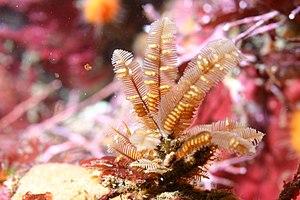
Aglaophenia est un genre d'hydrozoaires de la famille des Aglaopheniidae, qui forme des colonies en forme de plumes ou de fougères.
Les Aglaopheniidae forment une famille d'hydrozoaires, de l'ordre des Leptothecata, qui forment des colonies en forme de plumes ou de fougères.